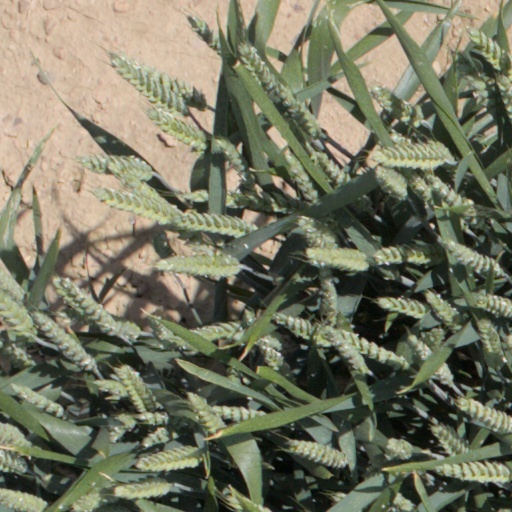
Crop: wheat